Ilkhanate

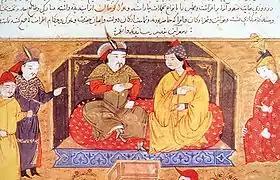
Hulegu Khan, founder of the Ilkhanate, with his Christian queen Doquz Khatun

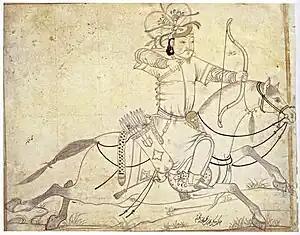
A Mongol horse archer of the 13th century

Hulegu Khan, third son of Tolui, grandson of Genghis Khan, and brother of both Möngke Khan and Kublai Khan, was the first khan of the Ilkhanate. Immediately after his brother Möngke's accession as Great Khan in 1251, Hulegu was appointed as administrator of North China, however in the following year, North China was assigned to Kublai and Hulegu tasked with conquering the Abbasid Caliphate. He was given a fifth of the entire Mongol army for the campaign and he took his sons Abaqa and Yoshmut along with him. Hulegu also took with him many Chinese scholars and astronomers, from whom the famous Persian astronomer Nasir al-Din al-Tusi learned about the mode of the Chinese calculating tables. An observatory was built on a hill of Maragheh. Taking over from Baiju in 1255, Hulegu established Mongol rule from Transoxiana to Syria. He destroyed the Nizari Ismaili state and the Abbasid Caliphate in 1256 and 1258 respectively. In 1258, Hulegu proclaimed himself ilkhan (subordinate khan). After that he advanced as far as Gaza, briefly conquering Ayyubid Syria and Aleppo in 1260. Möngke's death forced Hulegu to return to Mongolia to attend the kuriltai for the next Great Khan. He left a small force of around 10,000 behind in Palestine that was defeated at the Battle of Ain Jalut by the Mamluks of Egypt.